Earl of Portsmouth

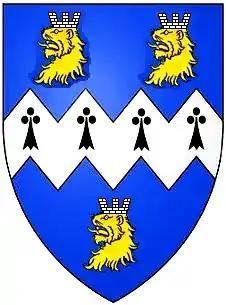
Arms of Fellowes of Eggesford, Devon: "Azure, a fesse indented ermine between three lion's heads erased or murally crowned argent". Newton Wallop, later 4th Earl, adopted these arms by royal licence in 1794 together with the surname Fellows on inheriting the manor of Eggesford. The 5th Earl reverted to the ancient Wallop arms and name, but without royal licence

Earl of Portsmouth is a title in the Peerage of Great Britain. After the death of Louise de Kérouaille, Duchess of Portsmouth (c. 19 August 1673 - 14 November 1734), it was created in 1743 for John Wallop, 1st Viscount Lymington, who had previously represented Hampshire in the House of Commons. He had already been created Baron Wallop, of Farleigh Wallop in Hampshire in the County of Southampton, and Viscount Lymington, in 1720, also in the Peerage of Great Britain.